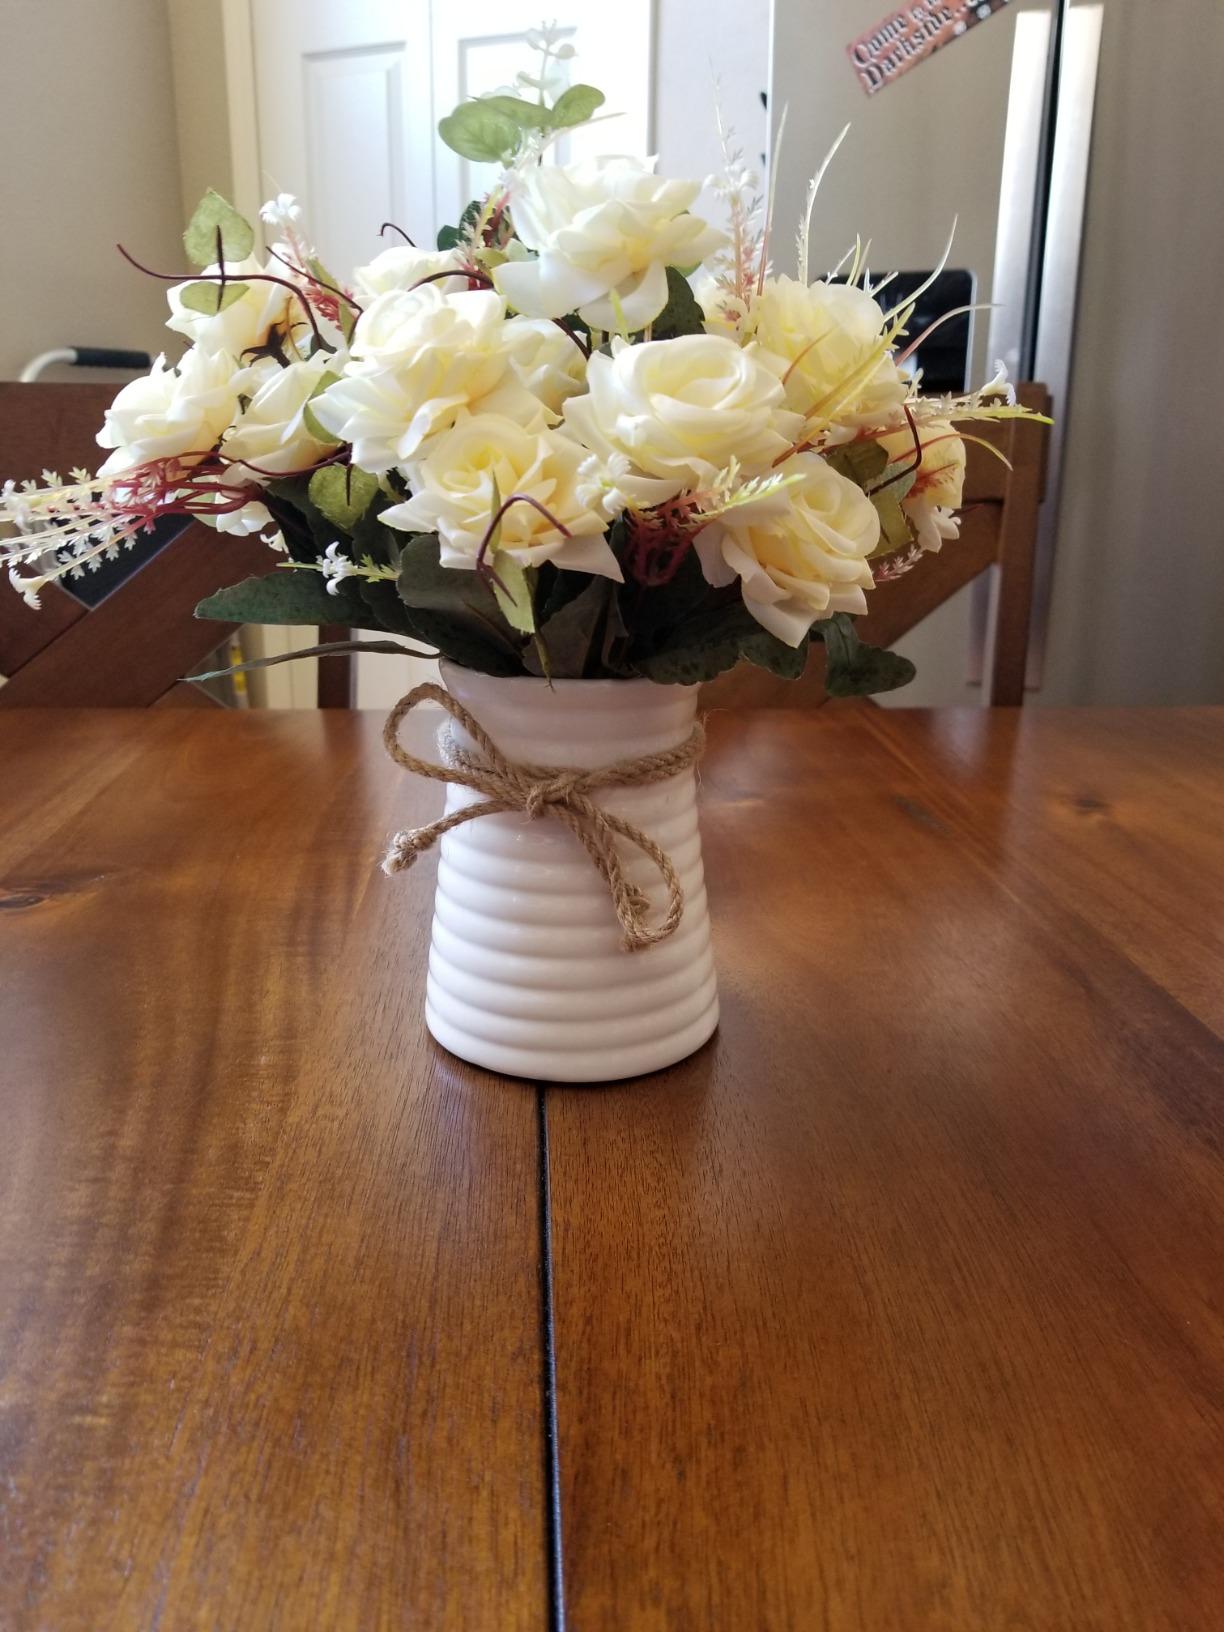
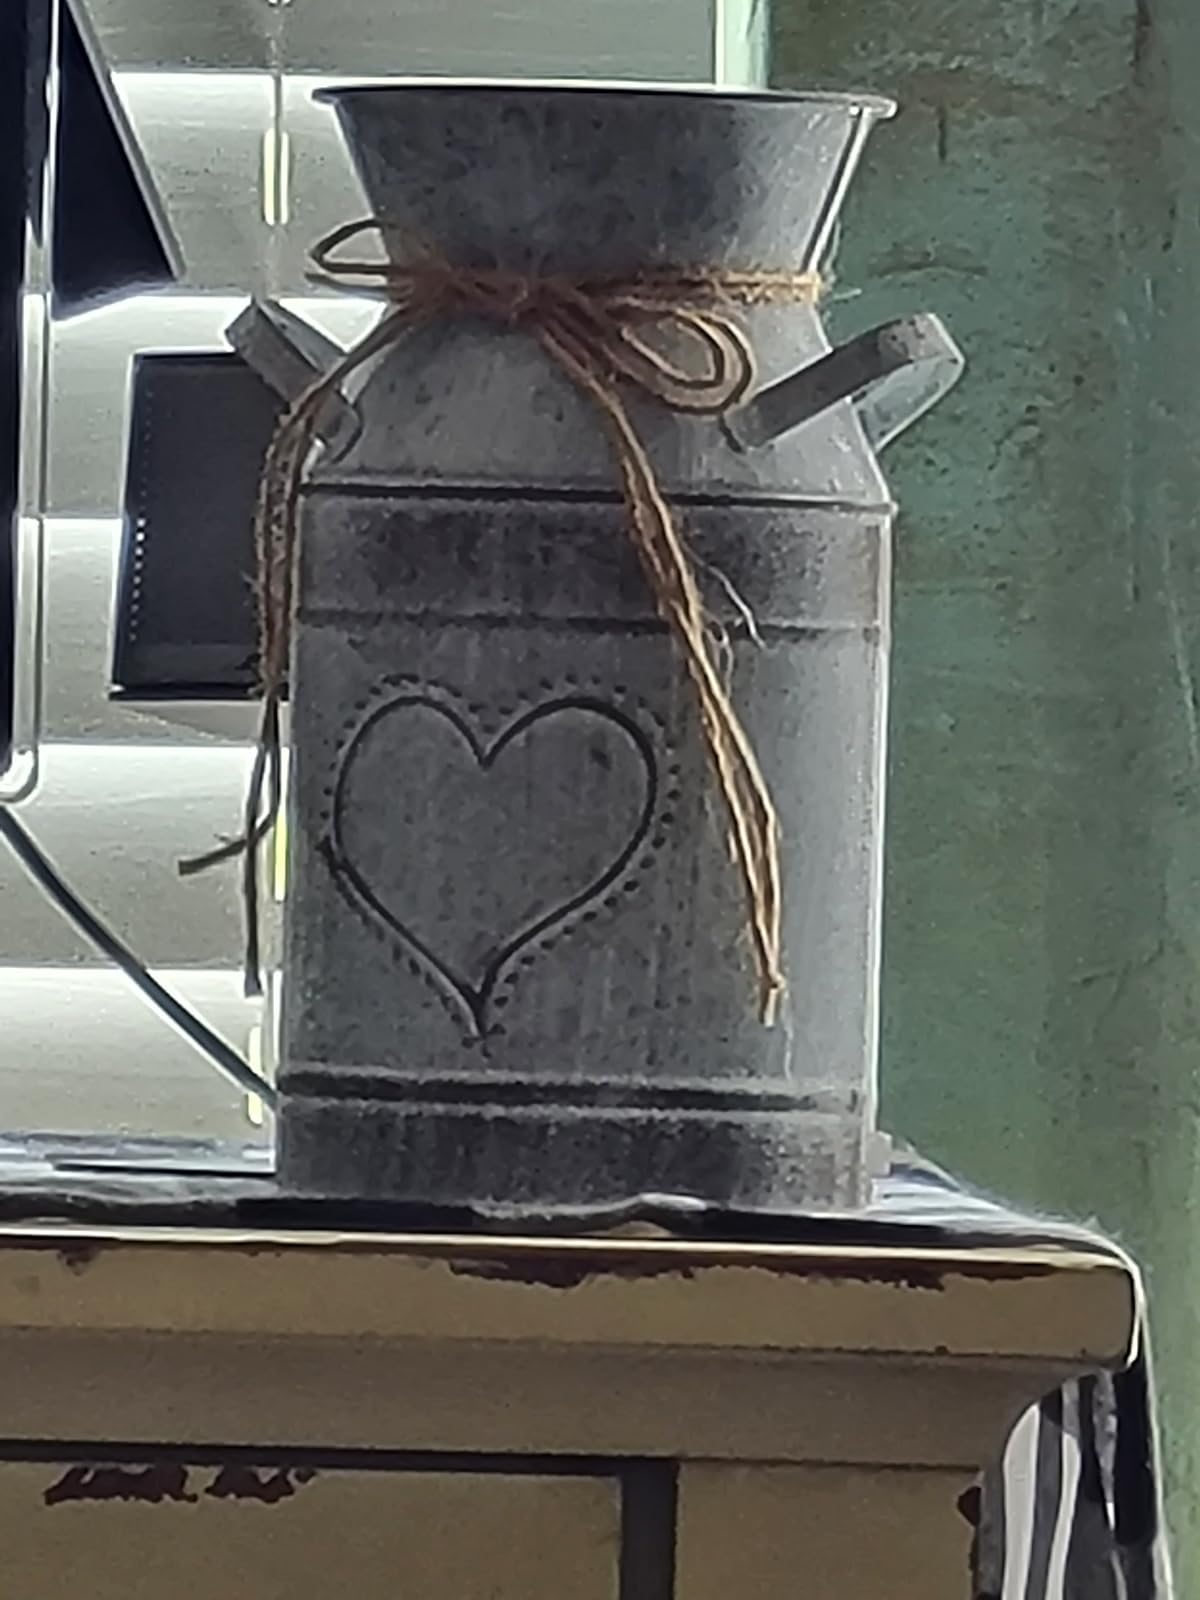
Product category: vase
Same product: no